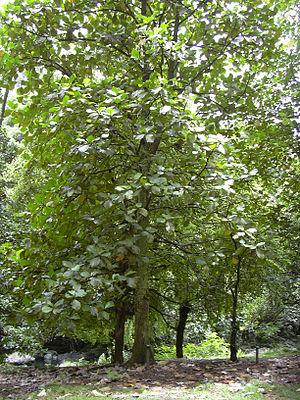
Artocarpus odoratissimus est un arbre monoïque de la famille des Moraceae. Originaire des îles de la Sonde, proche du jacquier, du cempedak, et de l'arbre à pain, qui appartiennent au même genre, Artocarpus.